Van Buren County, Michigan

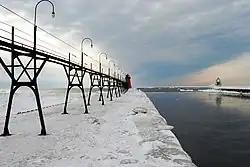
South Haven Light, south pier

Van Buren County has usually voted Republican in national elections. Since 1884, the county's voters have selected the Republican Party nominee in 81% (29 of 36) of the national elections through 2024. However, the county has become a swing county as well as a bellwether in recent decades, voting for the overall winner in every presidential election from 1964 to 2024 with two exceptions: 1976, when the county backed native Michigander Gerald Ford who narrowly lost his bid for a full term, and 2020, when Van Buren County stayed with Donald Trump, a popular candidate in this county and other rural bellwethers.